Printer (computing)

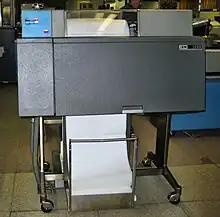
IBM 1403 line printer

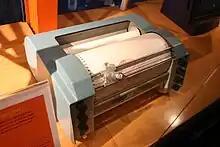
A Calcomp 565 drum plotter

In each case, to print a line, precisely timed hammers strike against the back of the paper at the exact moment that the correct character to be printed is passing in front of the paper. The paper presses forward against a ribbon which then presses against the character form and the impression of the character form is printed onto the paper. Each system could have slight timing issues, which could cause minor misalignment of the resulting printed characters. For drum or typebar printers, this appeared as vertical misalignment, with characters being printed slightly above or below the rest of the line. In chain or bar printers, the misalignment was horizontal, with printed characters being crowded closer together or farther apart. This was much less noticeable to human vision than vertical misalignment, where characters seemed to bounce up and down in the line, so they were considered as higher quality print.